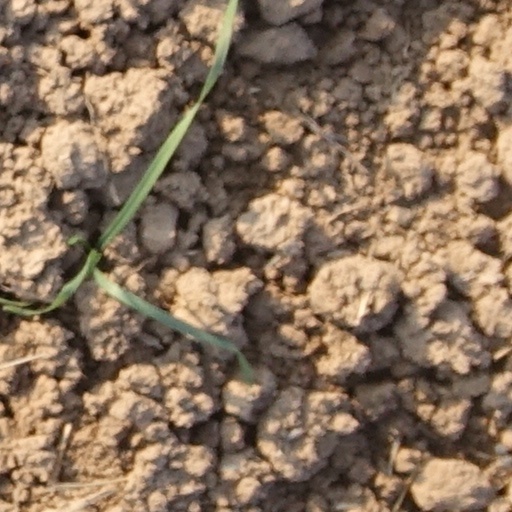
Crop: wheat